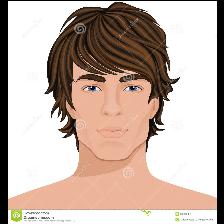
Label: Human